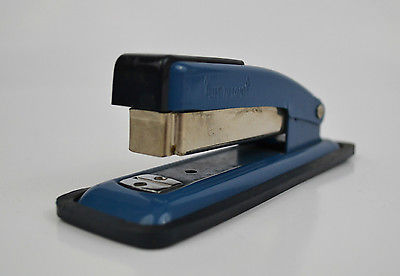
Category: stapler